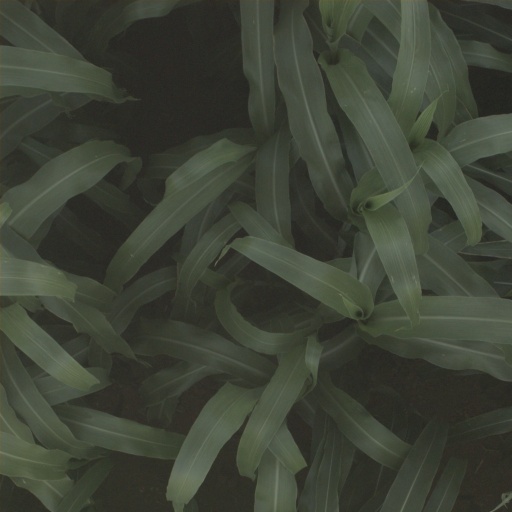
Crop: sorghum